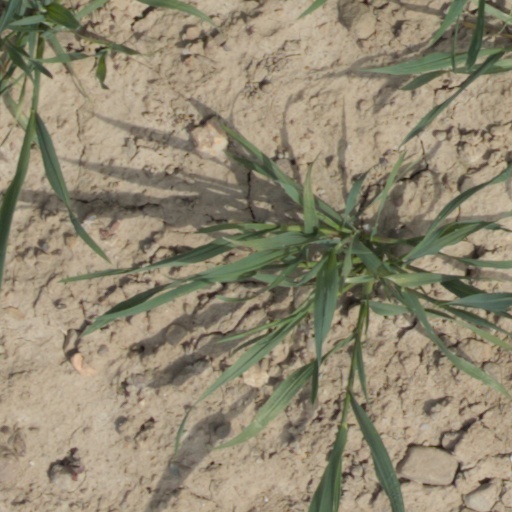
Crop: wheat